Seven Slaves Against the World

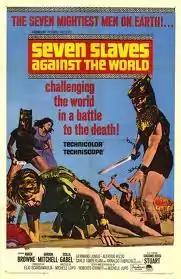
Theatrical release poster in the United States

Seven Slaves Against the World (Italian: "Gli schiavi più forti del mondo"; also known as Seven Slaves Against Rome) is a 1964 Italian sword-and-sandal adventure film, directed by Michele Lupo, produced by Elio Scardamaglia, written by Lupo and Roberto Gianviti and starring Roger Browne, Gordon Mitchell and Arnaldo Fabrizio. First released in Italy in 1964, it premiered in New York City, United States on August 18, 1965.